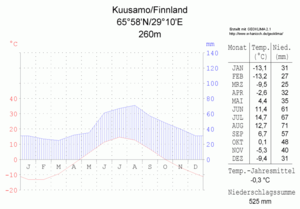
Kuusamo / Geografi / Klima
Klimadiagram over Kuusamo[3]
Kuusamo er en finsk by i det nordøstlige Finland med knap 17.000 indbyggere. Udenfor byens centrum, hvor der bor omkring 11.000 mennesker, er Kuusamo området yderst sparsomt beboet. Kommunens dækker et område om 5.805 km². På grund af sin natur og på grund af skisportscentret Ruka er Kuusamo et af de vigtigste turistcentre i Finland med omkring 1 mio. besøgende årligt. I udlandet er byen kendt som hjemsted for vintersportsbegivenheder indenfor skihop, langrend og nordisk kombineret.